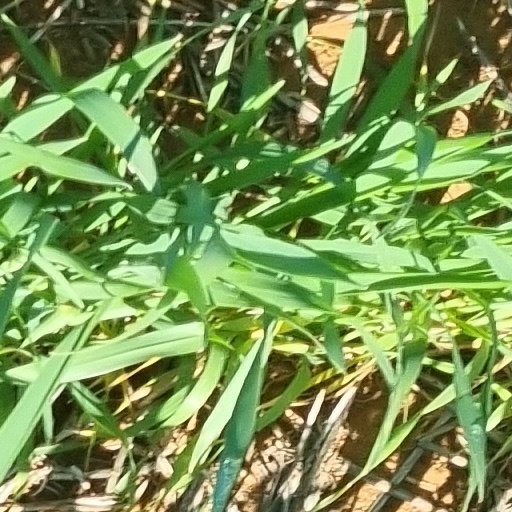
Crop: wheat